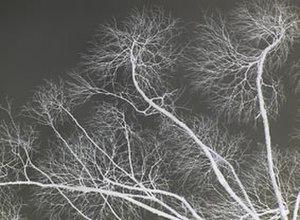
ramification fractale d'un arbre
L'analyse fractale est la modélisation de données dont la fractalité est la propriété inhérente.